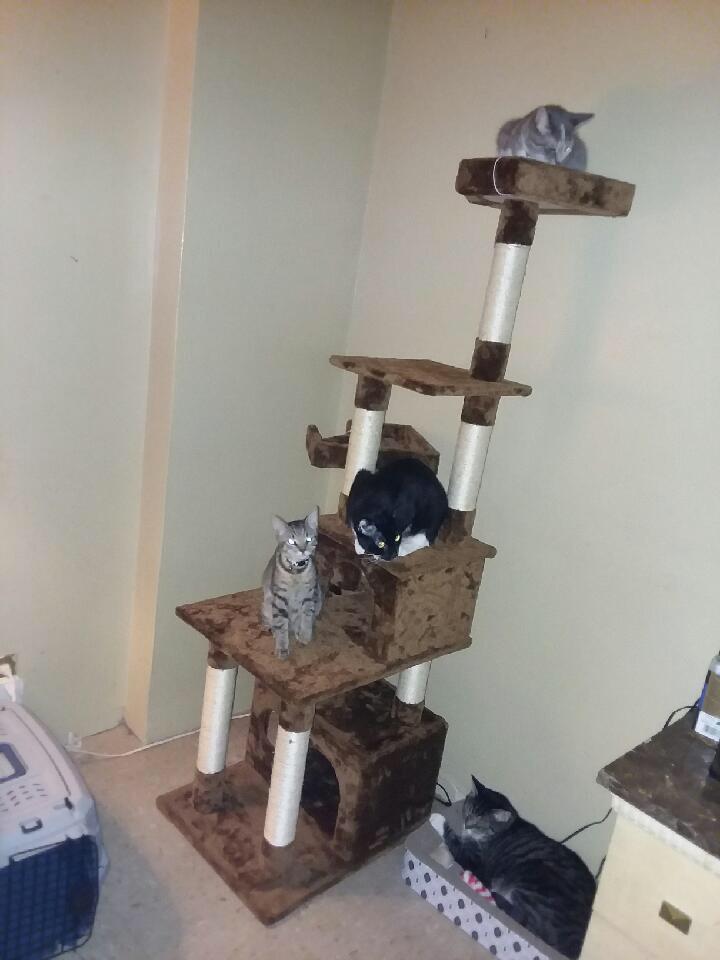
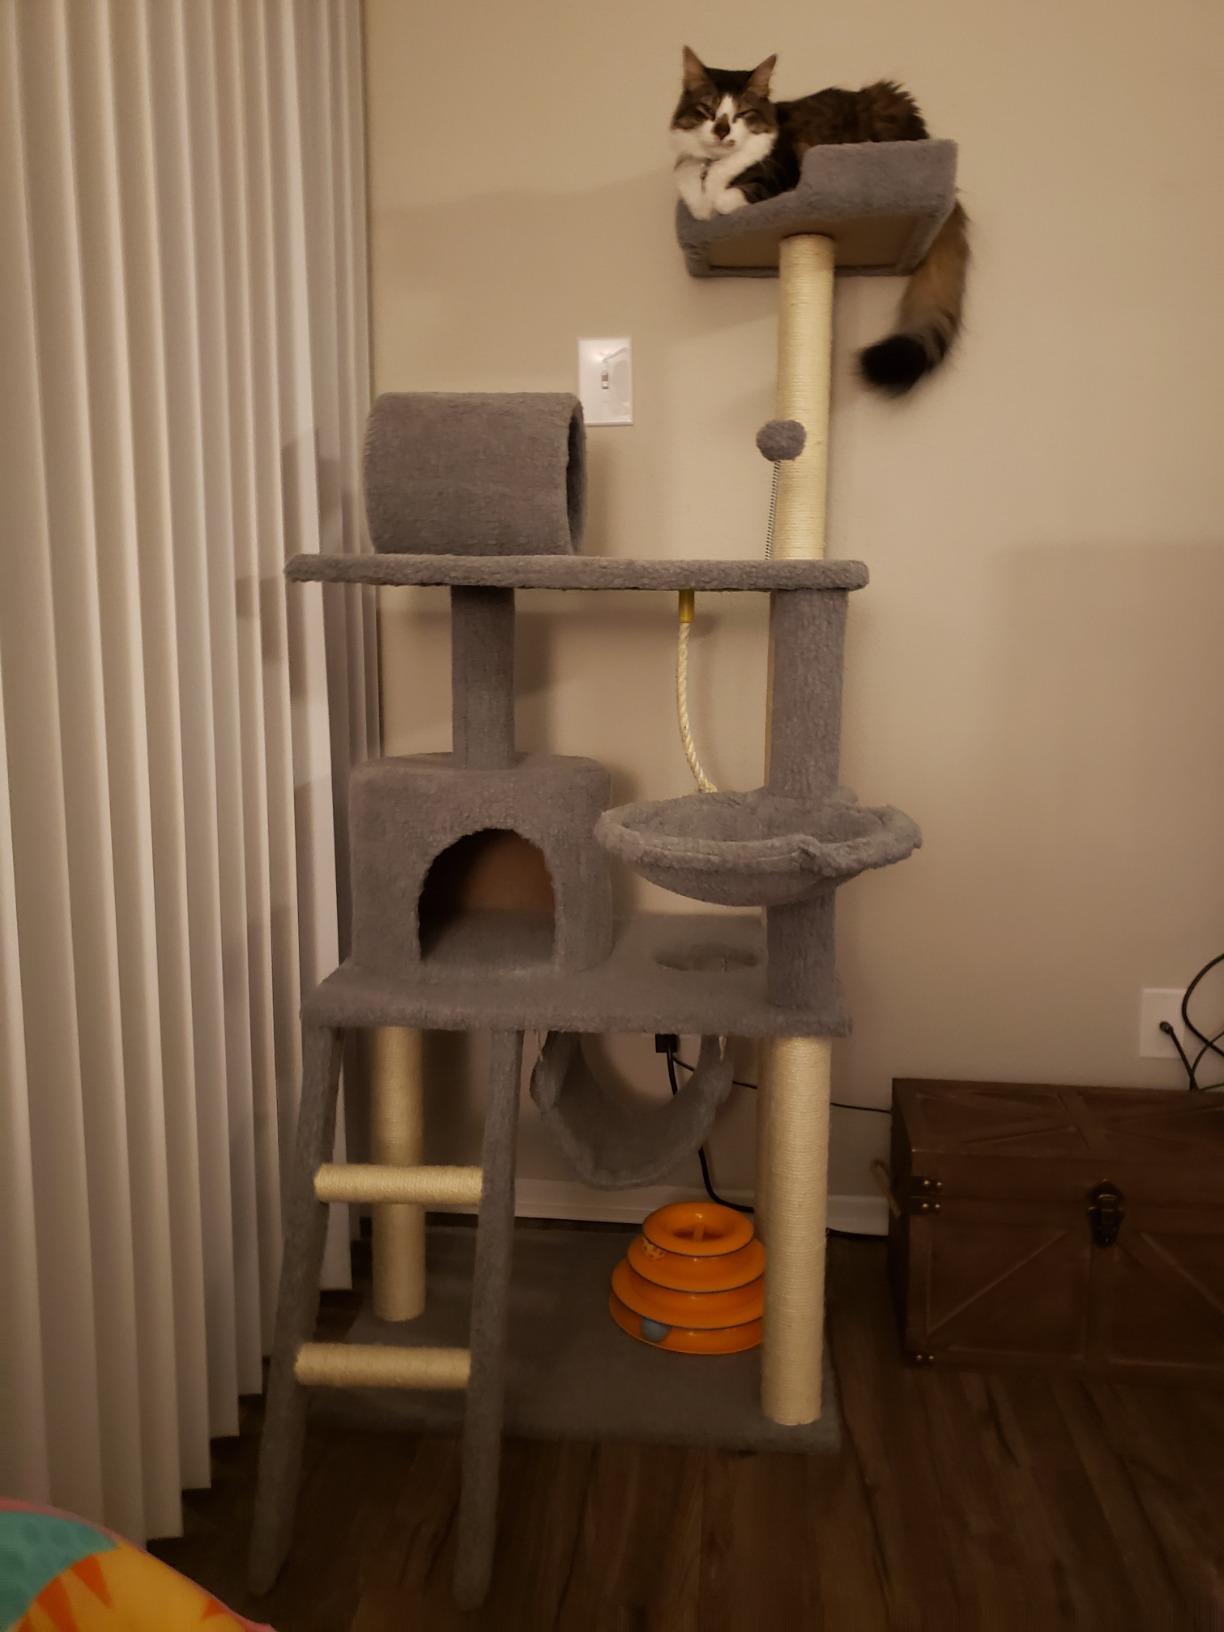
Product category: items_cat tree
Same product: no